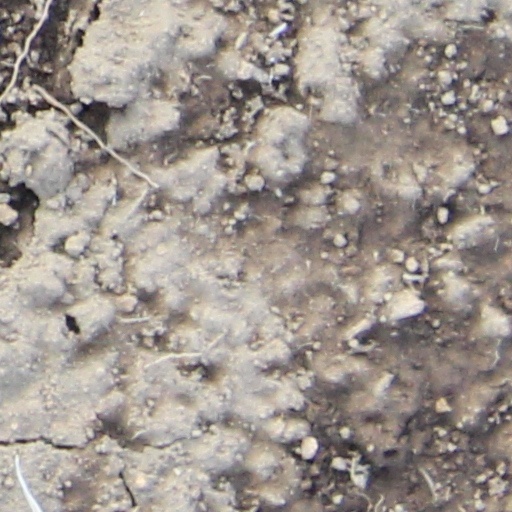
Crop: wheat